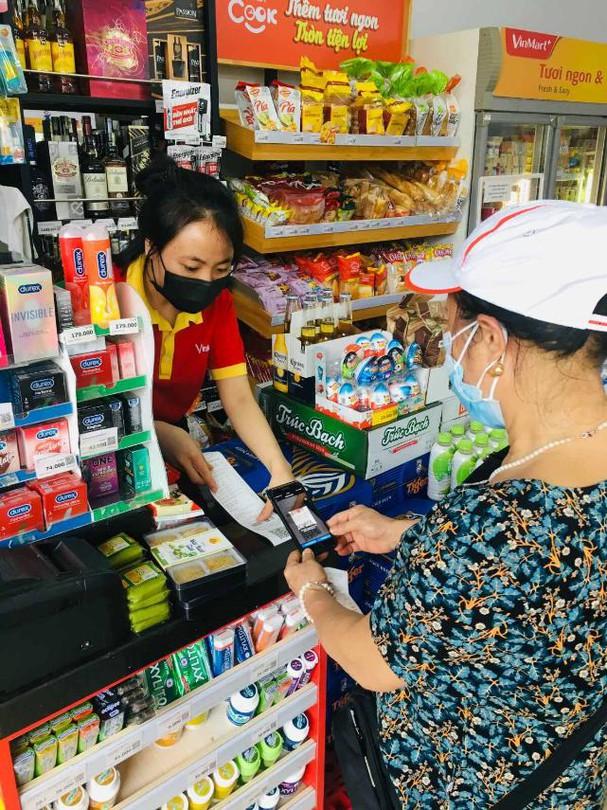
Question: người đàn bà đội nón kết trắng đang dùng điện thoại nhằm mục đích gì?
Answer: người đàn bà đội nón kết trắng đang dùng điện thoại để quét mã qr trên hóa đơn